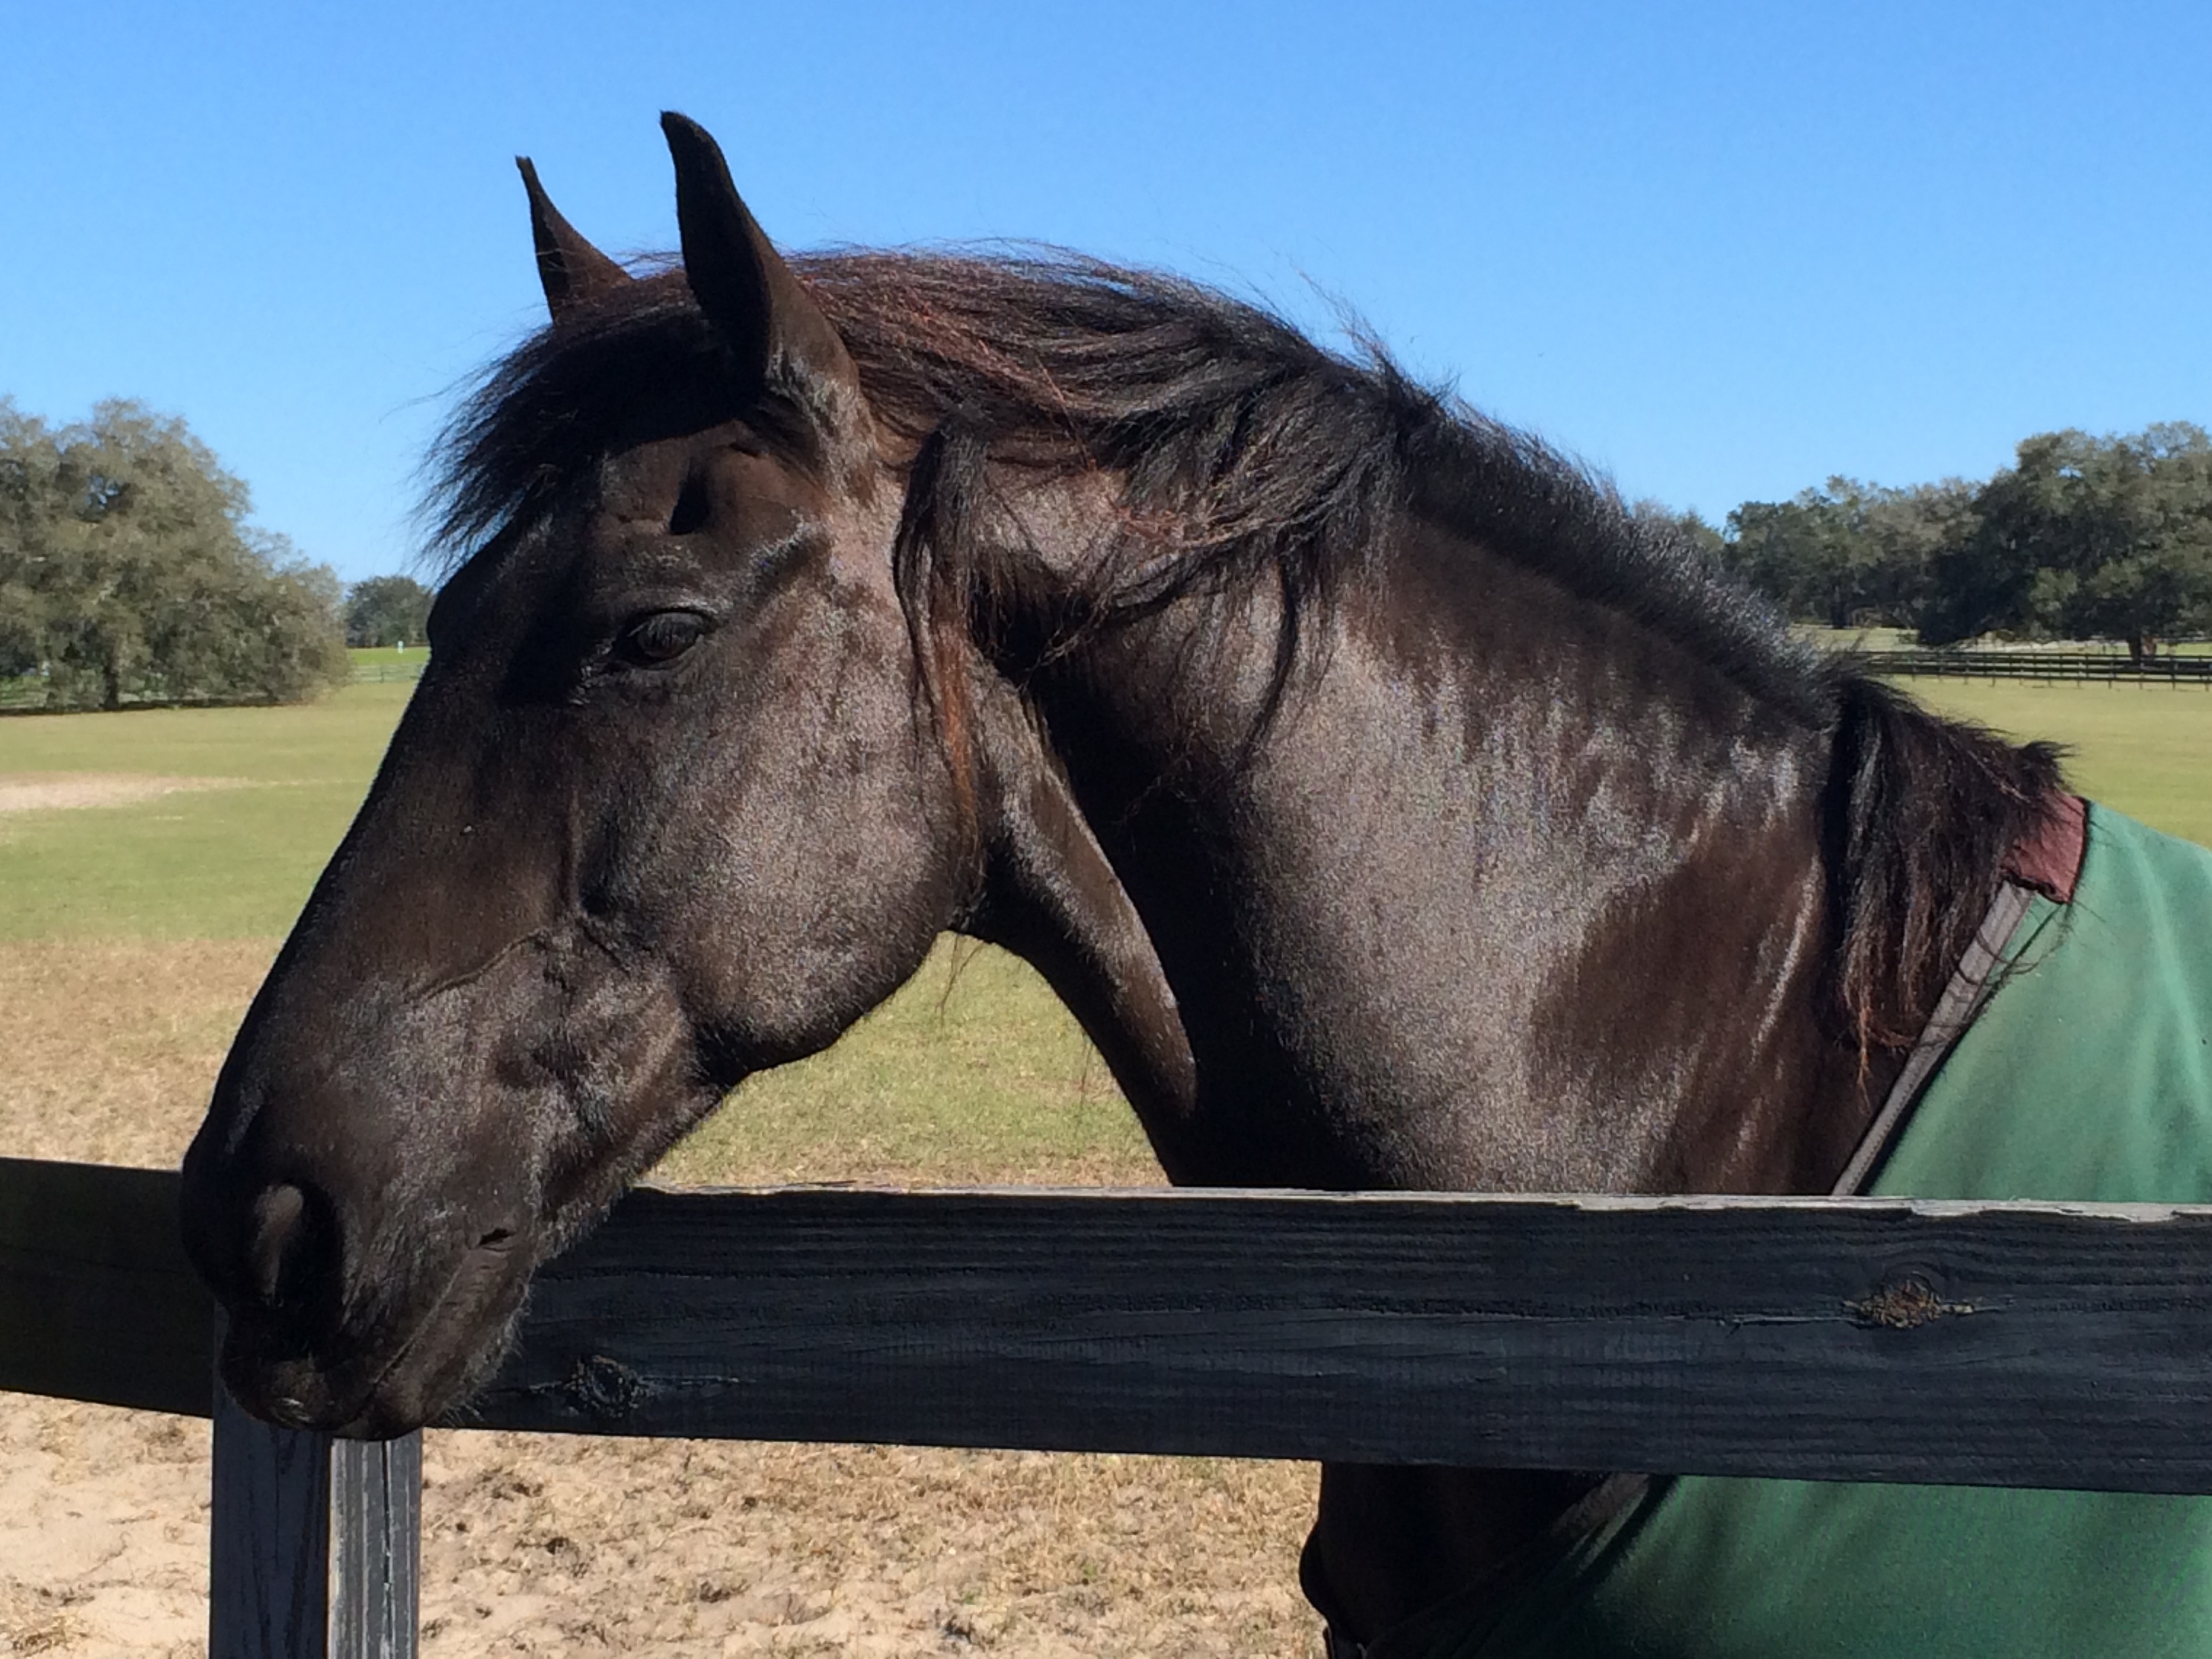
farm, animal, portrait, pasture, horse, brown, rein, mammal, stallion, mane, equestrian, bridle, equine, riding, race, face, eyes, eye, ears, head, mare, jockey, domestic, breed, purebred, equestrianism, pack animal, eventing, horse like mammal, mustang horse, animal sports, english riding, equestrian sport